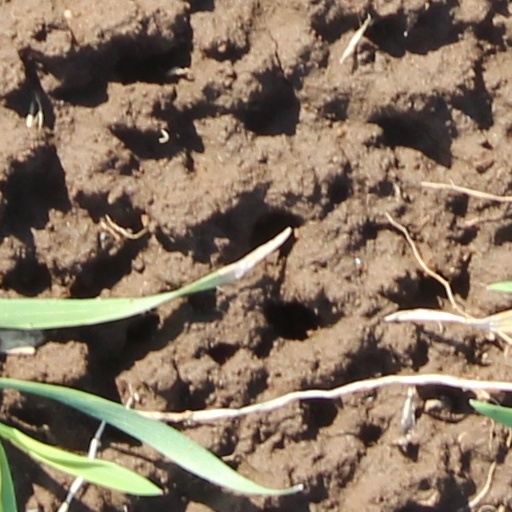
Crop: wheat